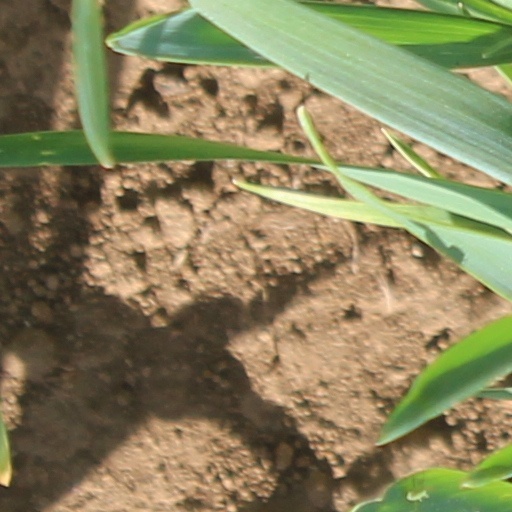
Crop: wheat